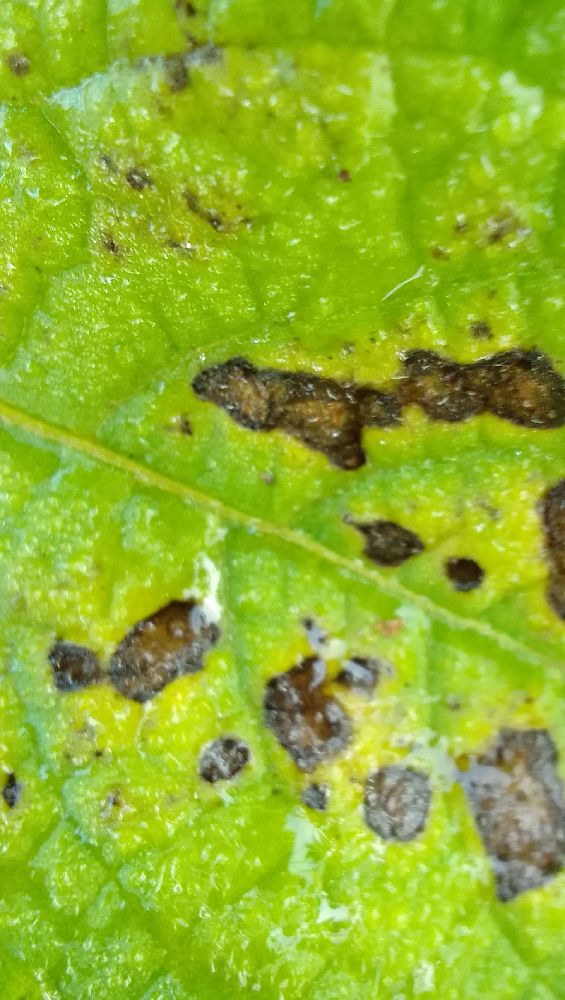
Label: Early blight